Argentine cuisine

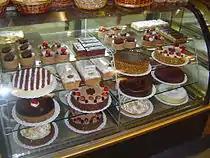
"Chocolate y dulce de leche" cakes and other regional favorites in a San Martín de los Andes, Neuquén shop.

The many berries grown in the area include cherries, bilberries, strawberries, rosa mosqueta and elders, which are made into jams.